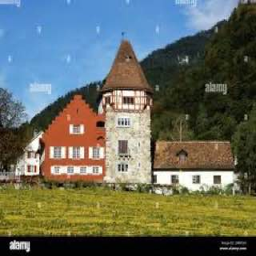
Red House